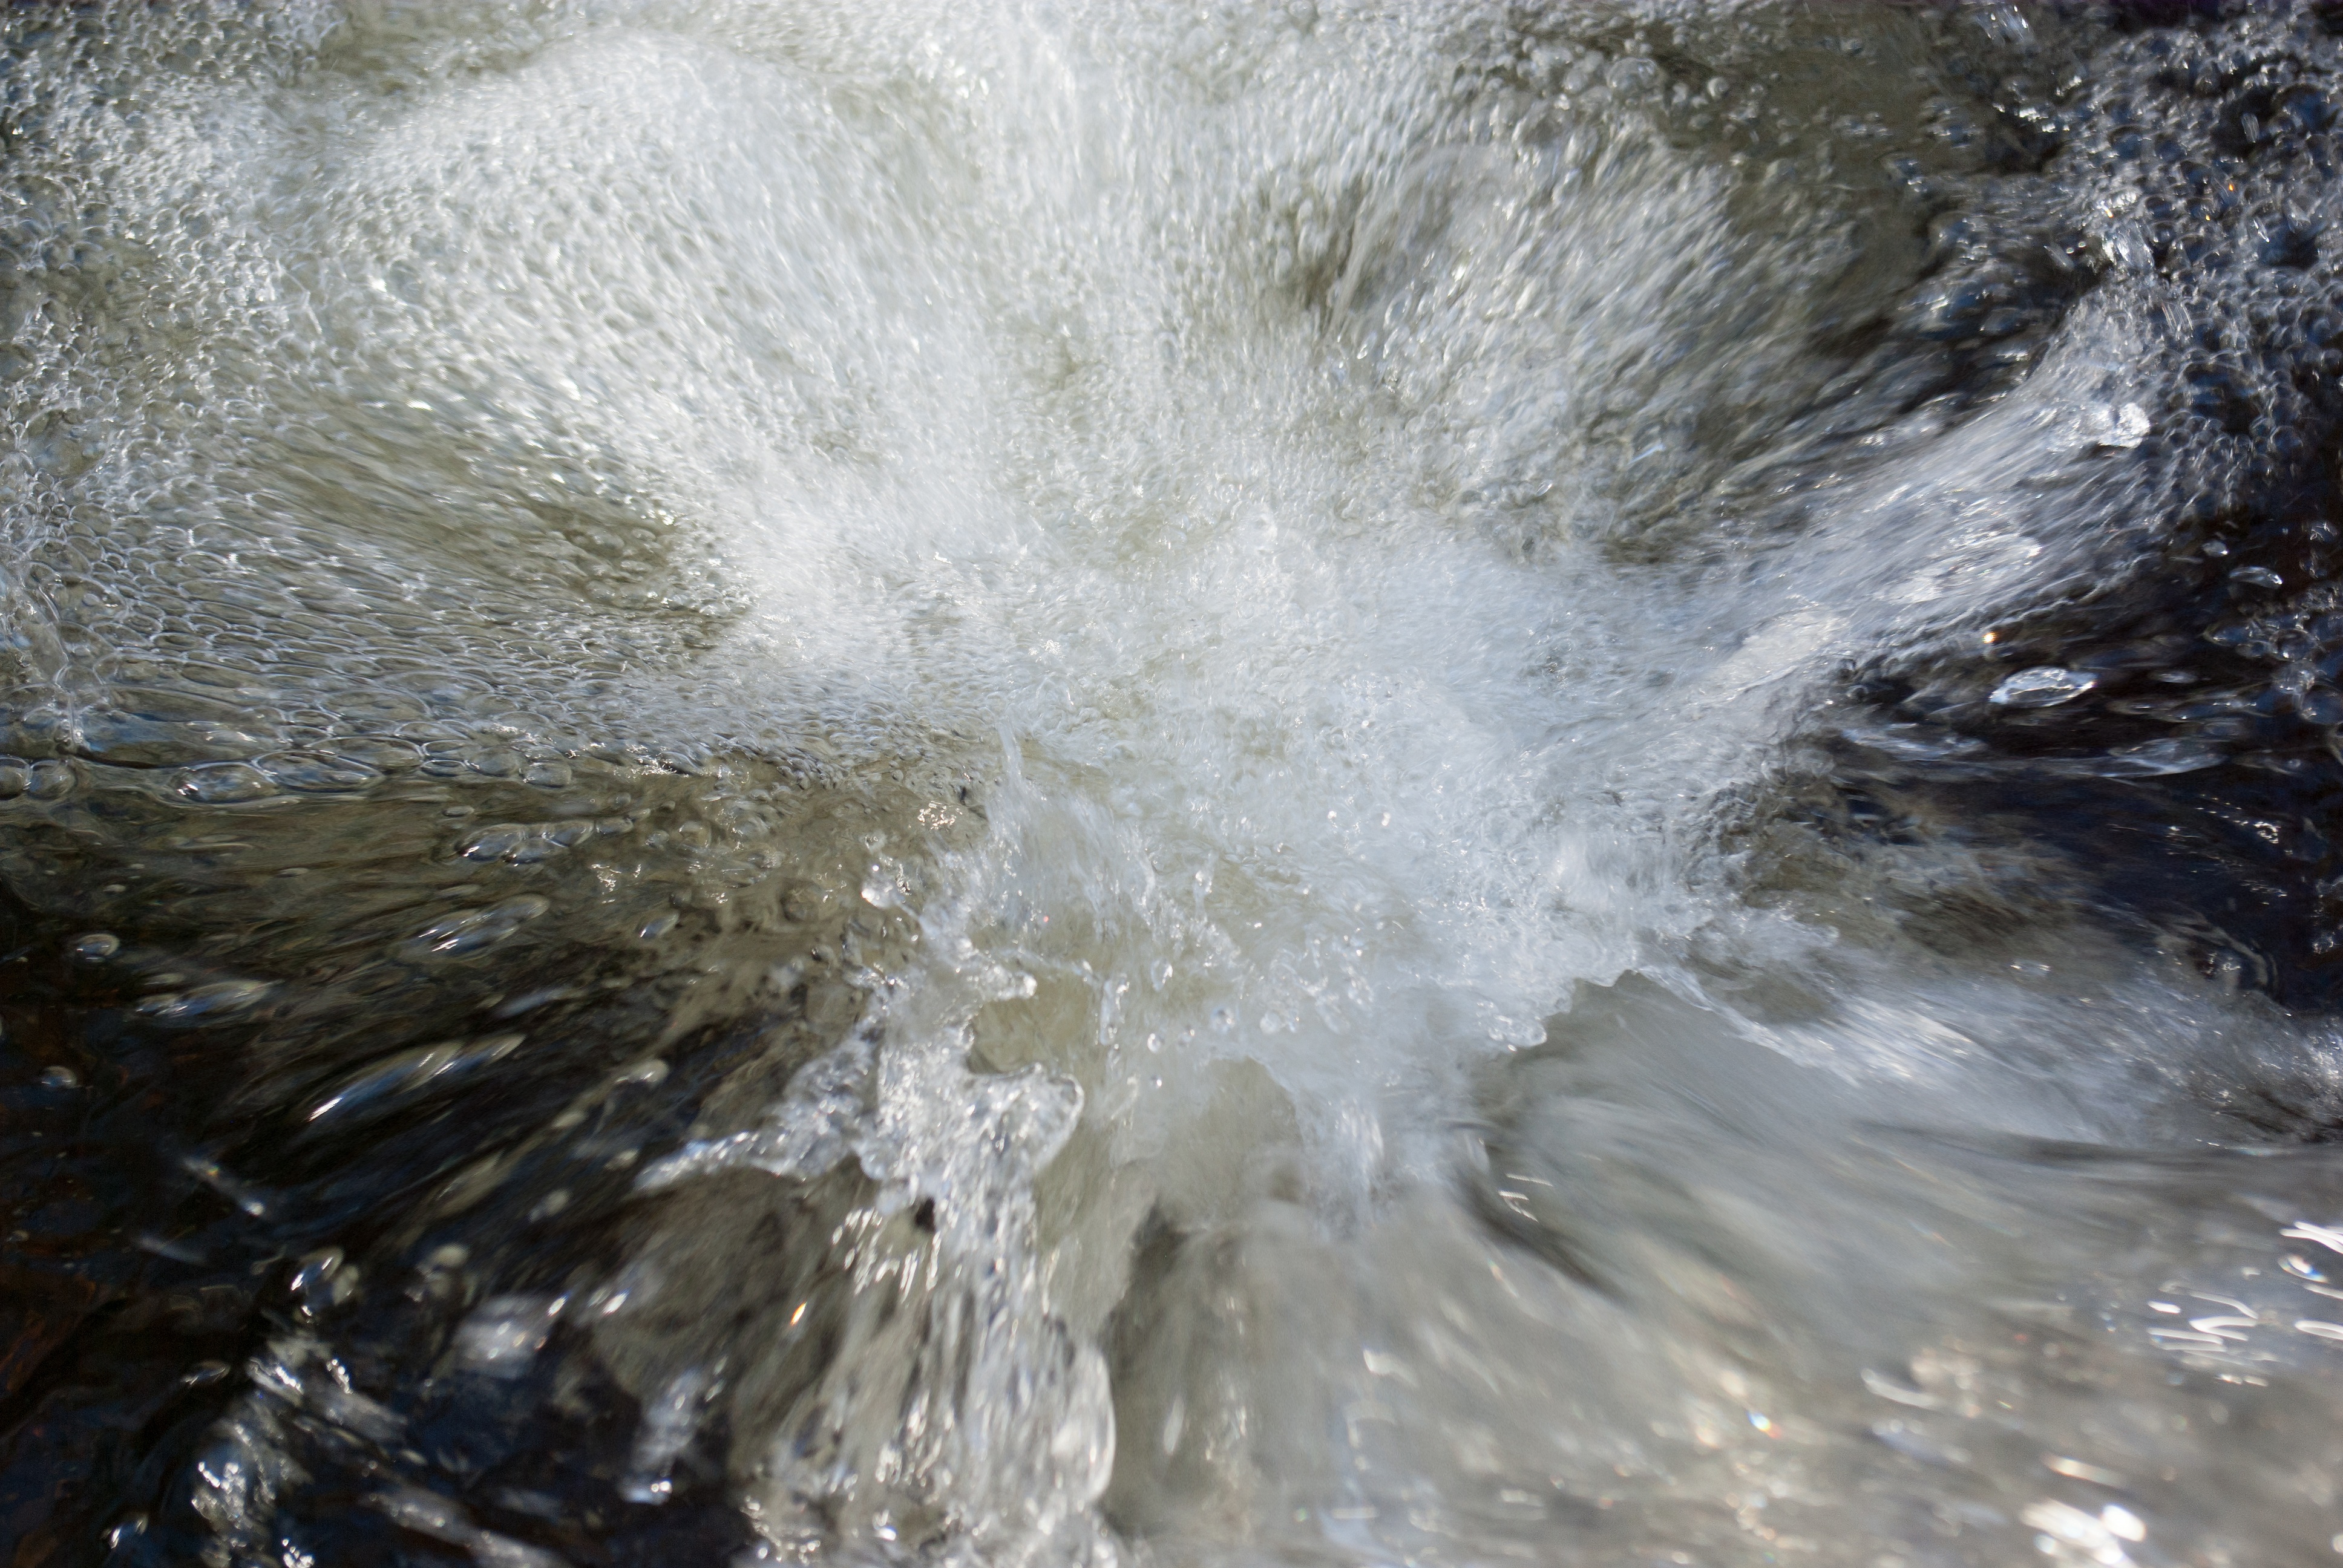
water, rock, sky, wave, river, stream, rapid, waves, torrent, cyclone, water feature, watercourse, fluid, water resources